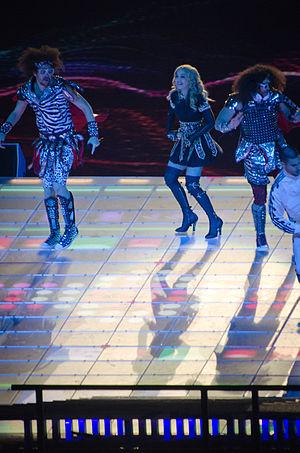
LMFAO est un groupe de dance-pop américain, originaire de Pacific Palisades, en Californie. Il est composé de Redfoo, fils de Berry Gordy, fondateur de la maison de disque Motown, et de son neveu Sky Blu. Le style musical du groupe se réfère souvent à la consommation d'alcool. Le groupe est surtout connu pour le titre Party Rock Anthem, qui atteindra la première place des classements de nombreux pays comme le Royaume-Uni, l'Australie et les États-Unis, et plus globalement pour leurs albums publié en 2011, intitulé Sorry for Party Rocking, contenant notamment les singles Sexy and I Know It et Champagne Showers, un album qui leurs a valu un succès international. Le 21 septembre 2012, le groupe décide de se séparer momentanément afin que les deux membres puissent mieux se consacrer à leur carrière solo. Mais depuis, les 2 membres du groupe n'ont jamais refait parler d'eux.